History of coal miners

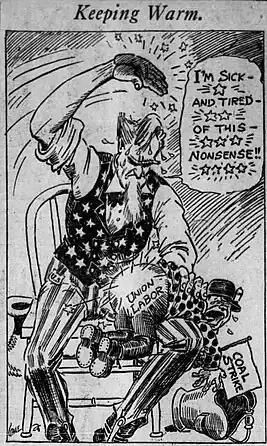
"The Los Angeles Times" demands federal action to stop the coal strike, November 22, 1919

The United Mine Workers (UMWA) had won a sweeping victory in an 1897 strike by the soft-coal (bituminous coal) miners in the Midwest, winning significant wage increases and growing from 10,000 to 115,000 members. The UAW faced much stiffer opposition in the concentration of ownership in the small anthracite region. The owners, controlled by large railroads, refused to meet or to arbitrate with the union; the union struck in September 1900, with results that surprised even the union, as miners of all different nationalities walked out in support of the union.